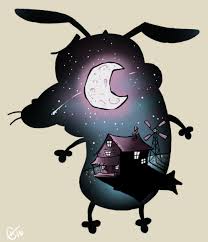
Portrait style: Cartoon Portrait